Caritas Internationalis

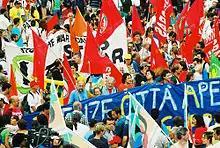
Caritas Internationalis was one of many organisations involved in the World Social Forum (here pictured in 2003 in Porto Alegre).

Throughout the rest of the 1950s, new national Caritas organisations were founded and joined Caritas Internationalis, including Caritas Hong Kong in 1953, Caritas Syria in 1954, and Caritas Brazil and Caritas Colombia in 1956. At the same time, the French Secours catholique set up local sections in the French colonies in Africa, which would later become independent Caritas organisations, such as the current Caritas Burkina Faso, first established in 1956, or the current Caritas Madagascar in 1959. By 1957, Caritas Internationalis had 37 member organisations.